Kondarangi Hills

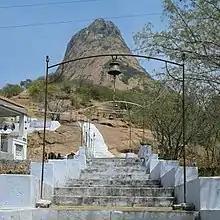
Lord Mallikarjuna Swamy Temple, Kondarangi Hills

Lord Mallikarjuna Swamy Temple, also known as Kondarangi Hills, is located in Kondarangi Keeranur. Cut into the peak of a mountain, it is believed that worshipers who ascend to the temple may receive divine sanction and blessings from Lord Shiva. A sculpture there is a Swayambhu Lingam. Swayambhu is a Sanskrit word that means "something created by its own agreeing".